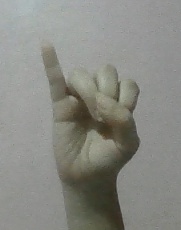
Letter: meem